Fundação Fernando Leite Couto

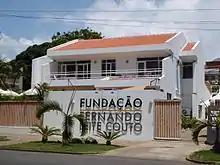
"Fundação Fernando Leite Couto", at Avenida Kim Il Sung 961 in Maputo's Sommerschield neighbourhood

Fundação Fernando Leite Couto, Portuguese for "Foundation Fernando Leite Couto", is a foundation and cultural centre in Mozambique's capital Maputo. It was founded in 2015 and is named after the Portuguese-Mozambican writer Fernando Leite Counto. The foundation has its seat in a building developed by Pancho Guedes at Avenida Kim Il Sung 961 in the Sommerschield neighbourhood.